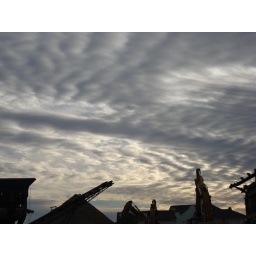
Cloudy sky over the demolition of the casino building.